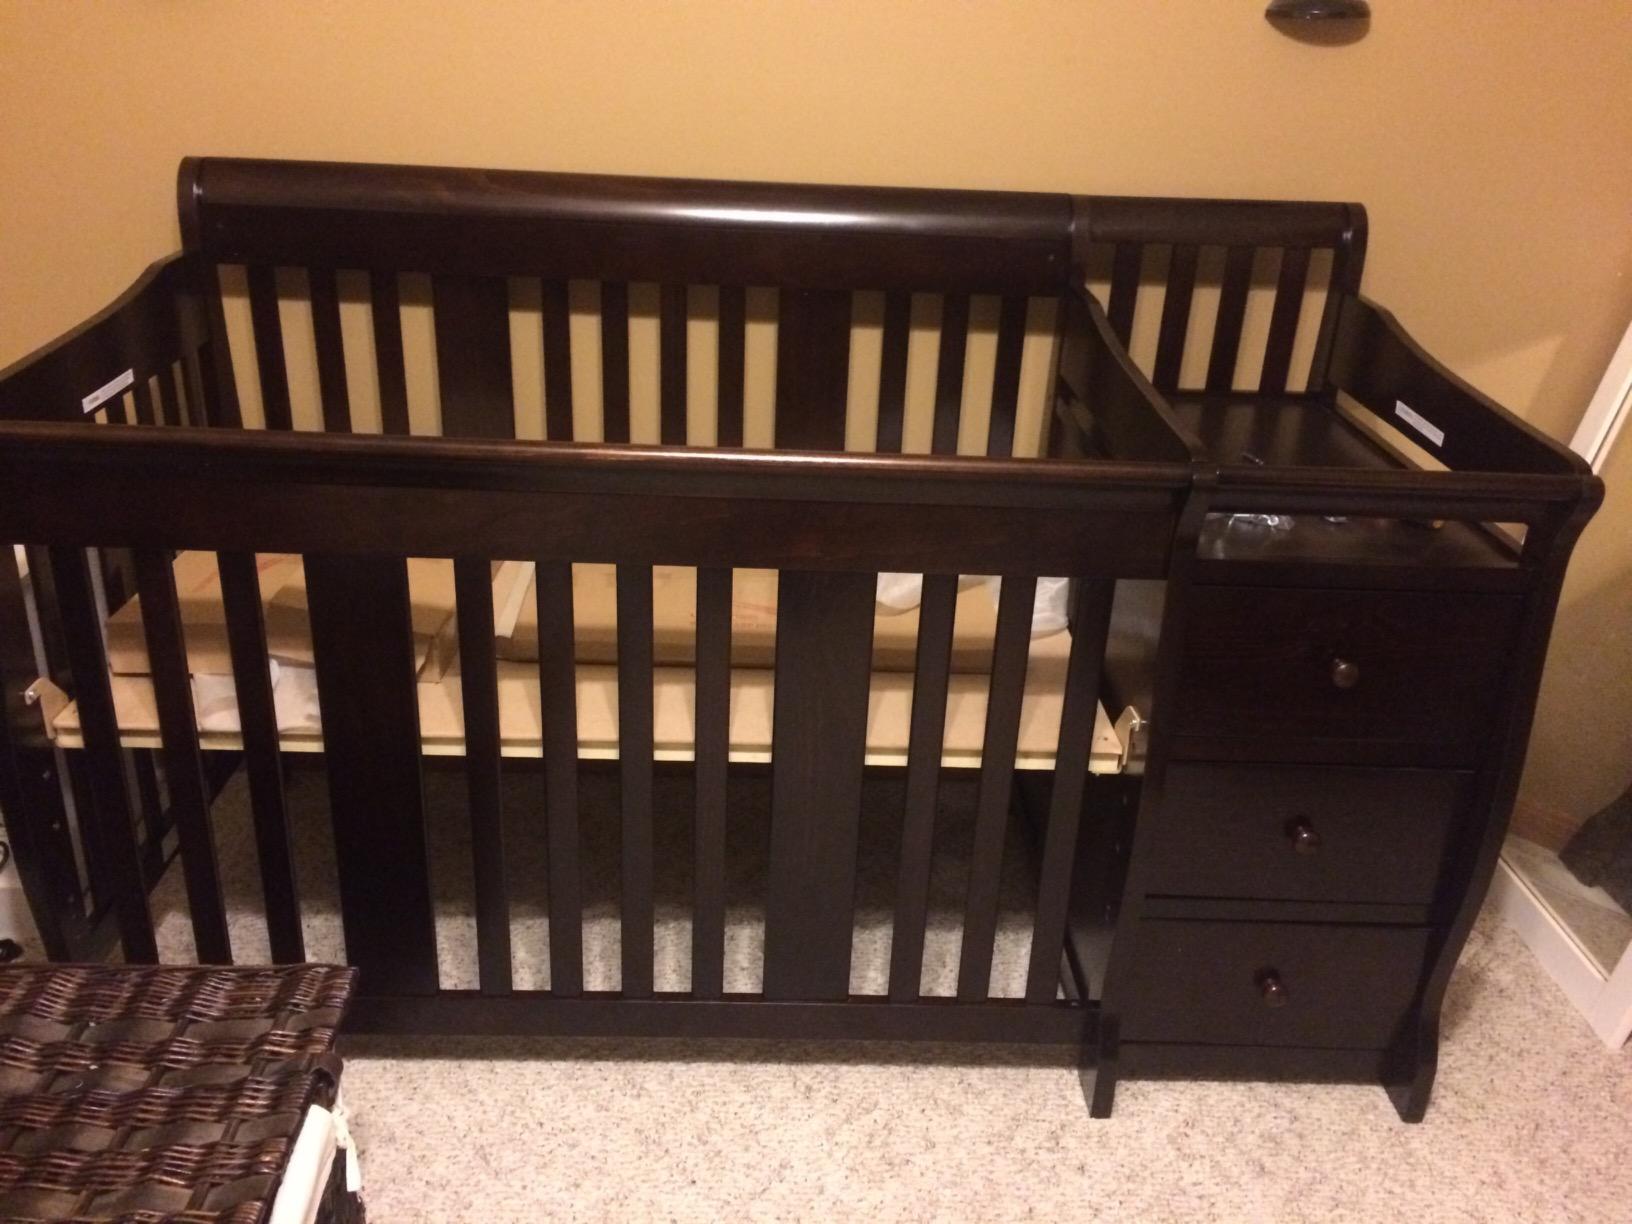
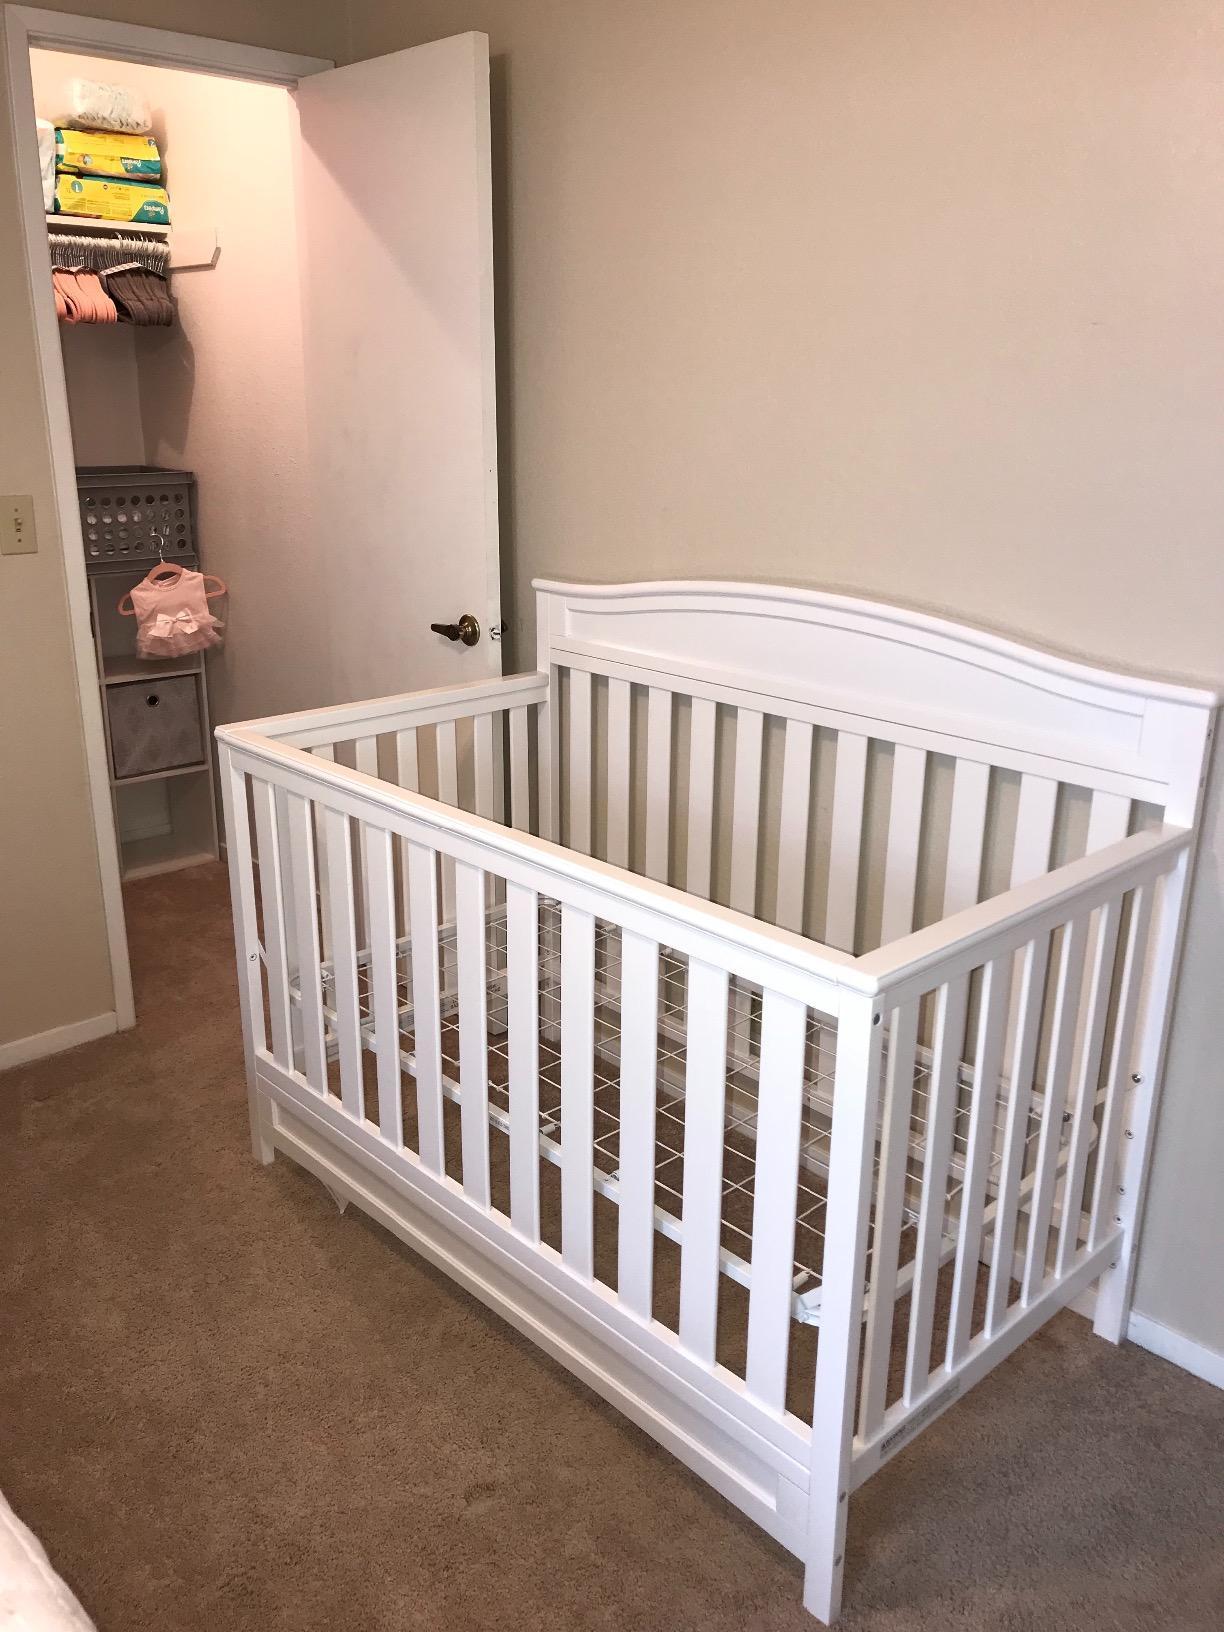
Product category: products_crib
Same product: no